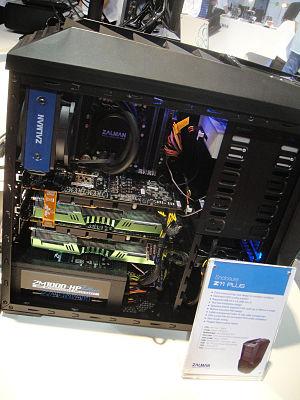
Zalman est une entreprise coréenne qui développe des produits pour PC de bureau et qui était au départ spécialisée dans les systèmes de refroidissement pour PC. Créée en 1999, l'entreprise est installée à Séoul. Elle dispose depuis 2002 d'une filiale aux États-Unis. L'entreprise produit aussi des écrans 3D.